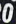
Number: 0